Albert of Stade

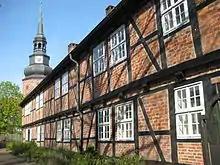
The building of secularised St John's Friary, Stade, housing a memorial plaque and a small exhibition on Albert of Stade

Albert probably studied in the school of Bremen Cathedral. He joined the Benedictine Order and entered the near Stade. He rose to become prior and in 1232 was elected abbot. He was opposed both to the lax enforcement of the Benedictine Rule at Harsefeld and to the introduction of the stricter Cistercian observance. For this reason he resigned as abbot in 1240 and joined the Franciscan friary of Saint John in Stade.